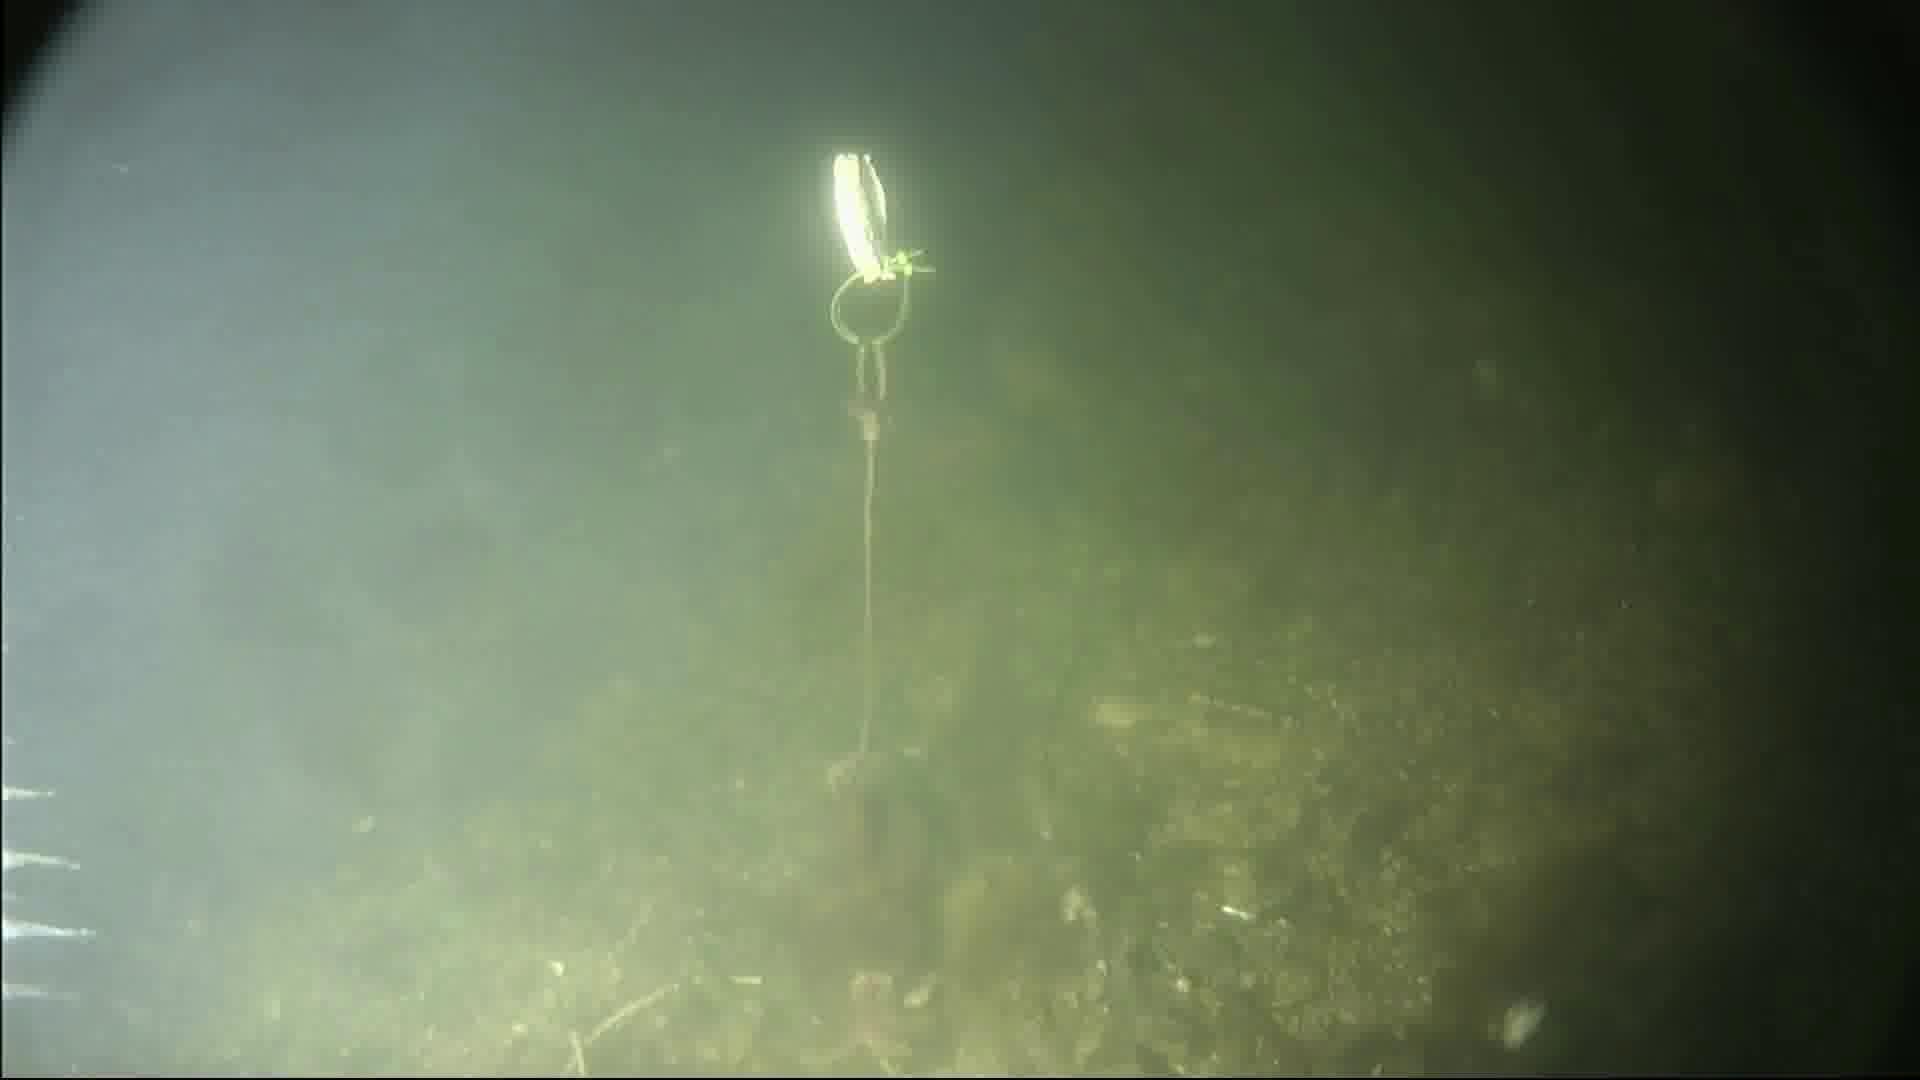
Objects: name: starfish
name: crab
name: small_fish